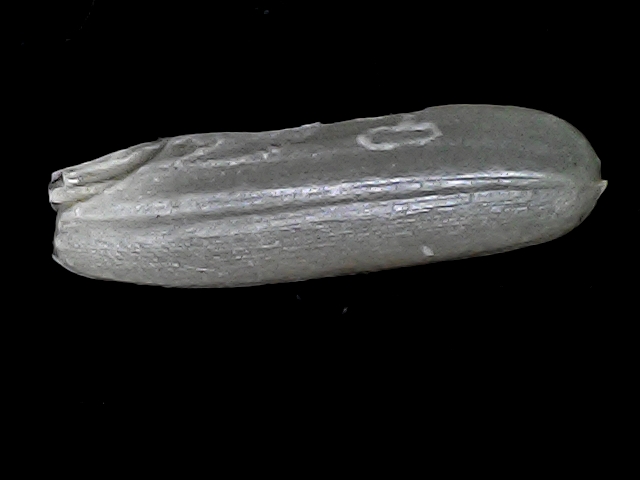
Rice variety: BRRI102